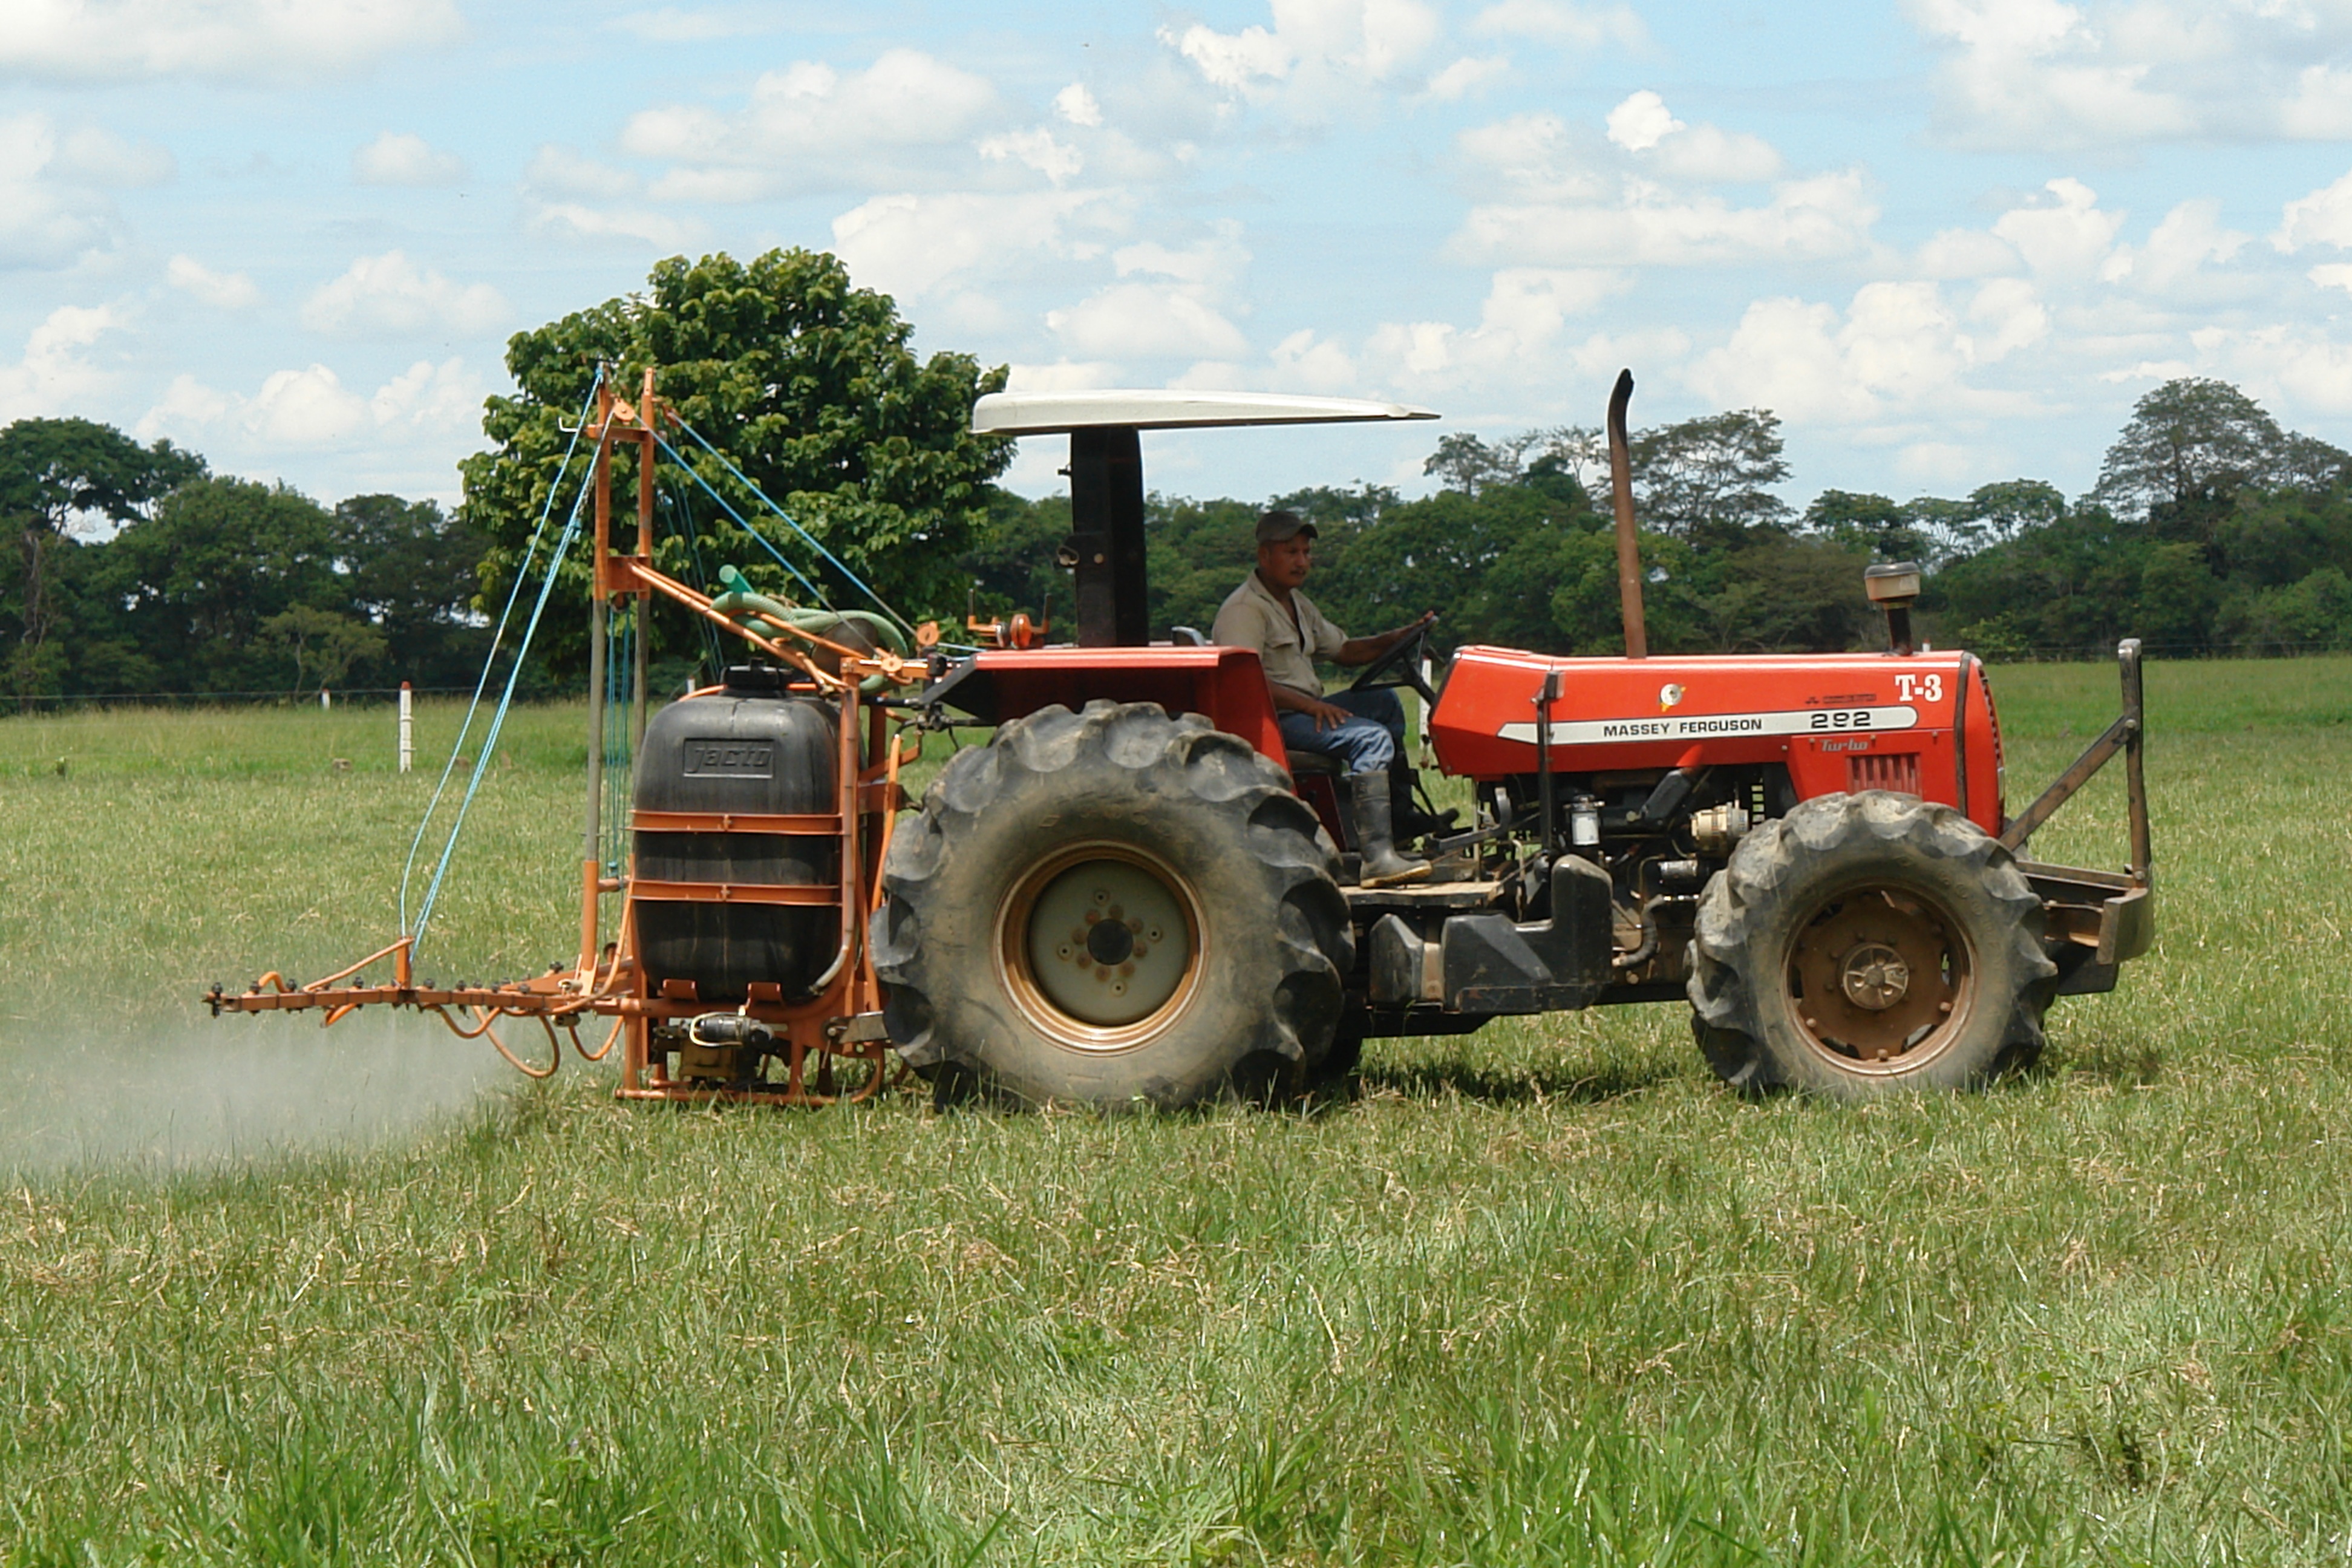
hay, tractor, field, farm, vehicle, crop, soil, agriculture, plough, harvester, rural area, agricultural machinery, tillage, land vehicle, grass family, fumigation